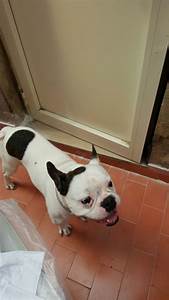
Label: cane